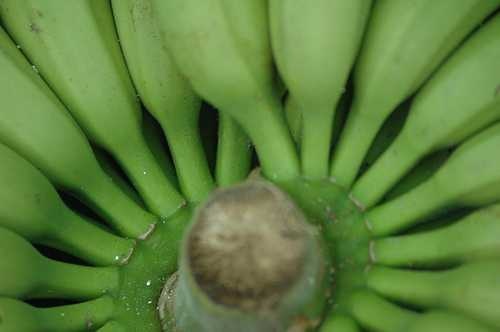
Label: Banana